Ilyushin Il-28

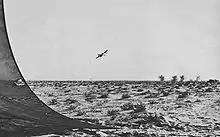
Egyptian Il-28 strikes IDF positions in Sinai during the War of Attrition (1967).

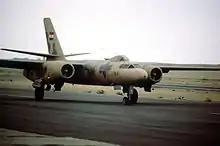
An Il-28U trainer of the Egyptian Air Force in 1981.

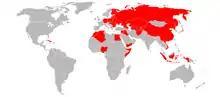
Il-28 operators

The Il-28 was widely exported, serving in the air arms of some 20 nations ranging from the Warsaw Pact to various Middle-Eastern and African air forces. Egypt was an early customer, and targeting Egyptian Il-28s on the ground was a priority for the Royal Air Force during the Suez Crisis and later by the Israeli Air Force during the Six-Day War, and Yom Kippur War.